Ruscote

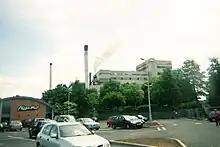
The Kraft Foods factory in Banbury has been a major employer in the town since the mid-1960s.

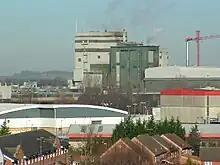
The Kraft Factory – a familiar sight on the skyline of Banbury.

The local Kraft Foods Banbury plant, which is sometimes known as General Foods after the original owner the building, and the Beaumont industrial estate and Lockheed Drive retail estate would become the leading employers for Ruscote and Hardwick estates. During October 2006, a warehouse block that was being prepared for demolition, belonging to Kraft Foods, caught fire and burned most of the day. There was a notable fire at the coffee plant on Tuesday 7 December 2010. In Spring 2010, a lorry load of Kenco Coffee was stolen by a driver who conned his way into the plant.